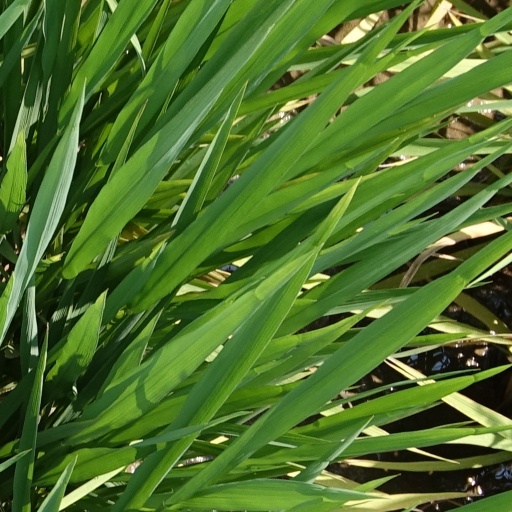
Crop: rice